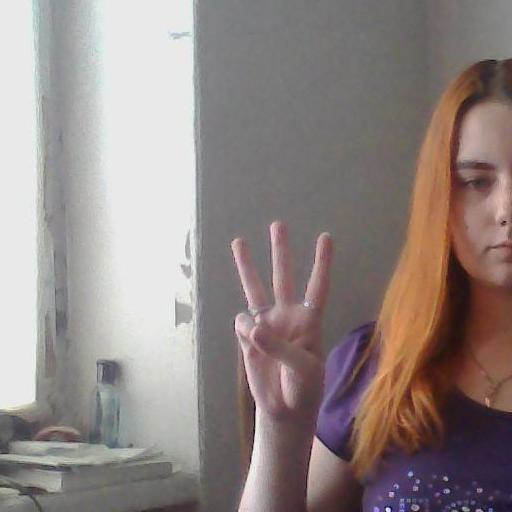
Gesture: three